Jože Brilej

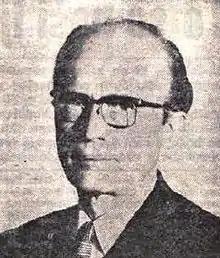
Jože Brilej

Jože Brilej (nom de guerre "Bolko," 1 January 1910 – 8 May 1981) was a Yugoslav jurist, politician, diplomat, Communist revolutionary, and close associate of Josip Broz Tito. During his diplomatic career, he was the Ambassador of Yugoslavia to the United Kingdom (1950-1952), Head of the Yugoslav mission to the United Nations (1954-1958), and Ambassador to Egypt (1961-1963 and 1968-1981).